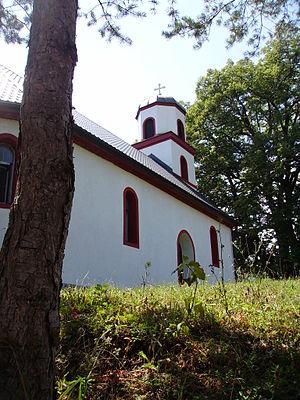
Ribnik est une municipalité de Bosnie-Herzégovine située dans la République serbe de Bosnie. Selon les premiers résultats du recensement bosnien de 2013, elle compte 6 517 habitants.
Donji Vrbljani est un village de Bosnie-Herzégovine. Il est situé dans la municipalité de Ribnik et dans la République serbe de Bosnie. Selon les premiers résultats du recensement bosnien de 2013, il compte 441 habitants.